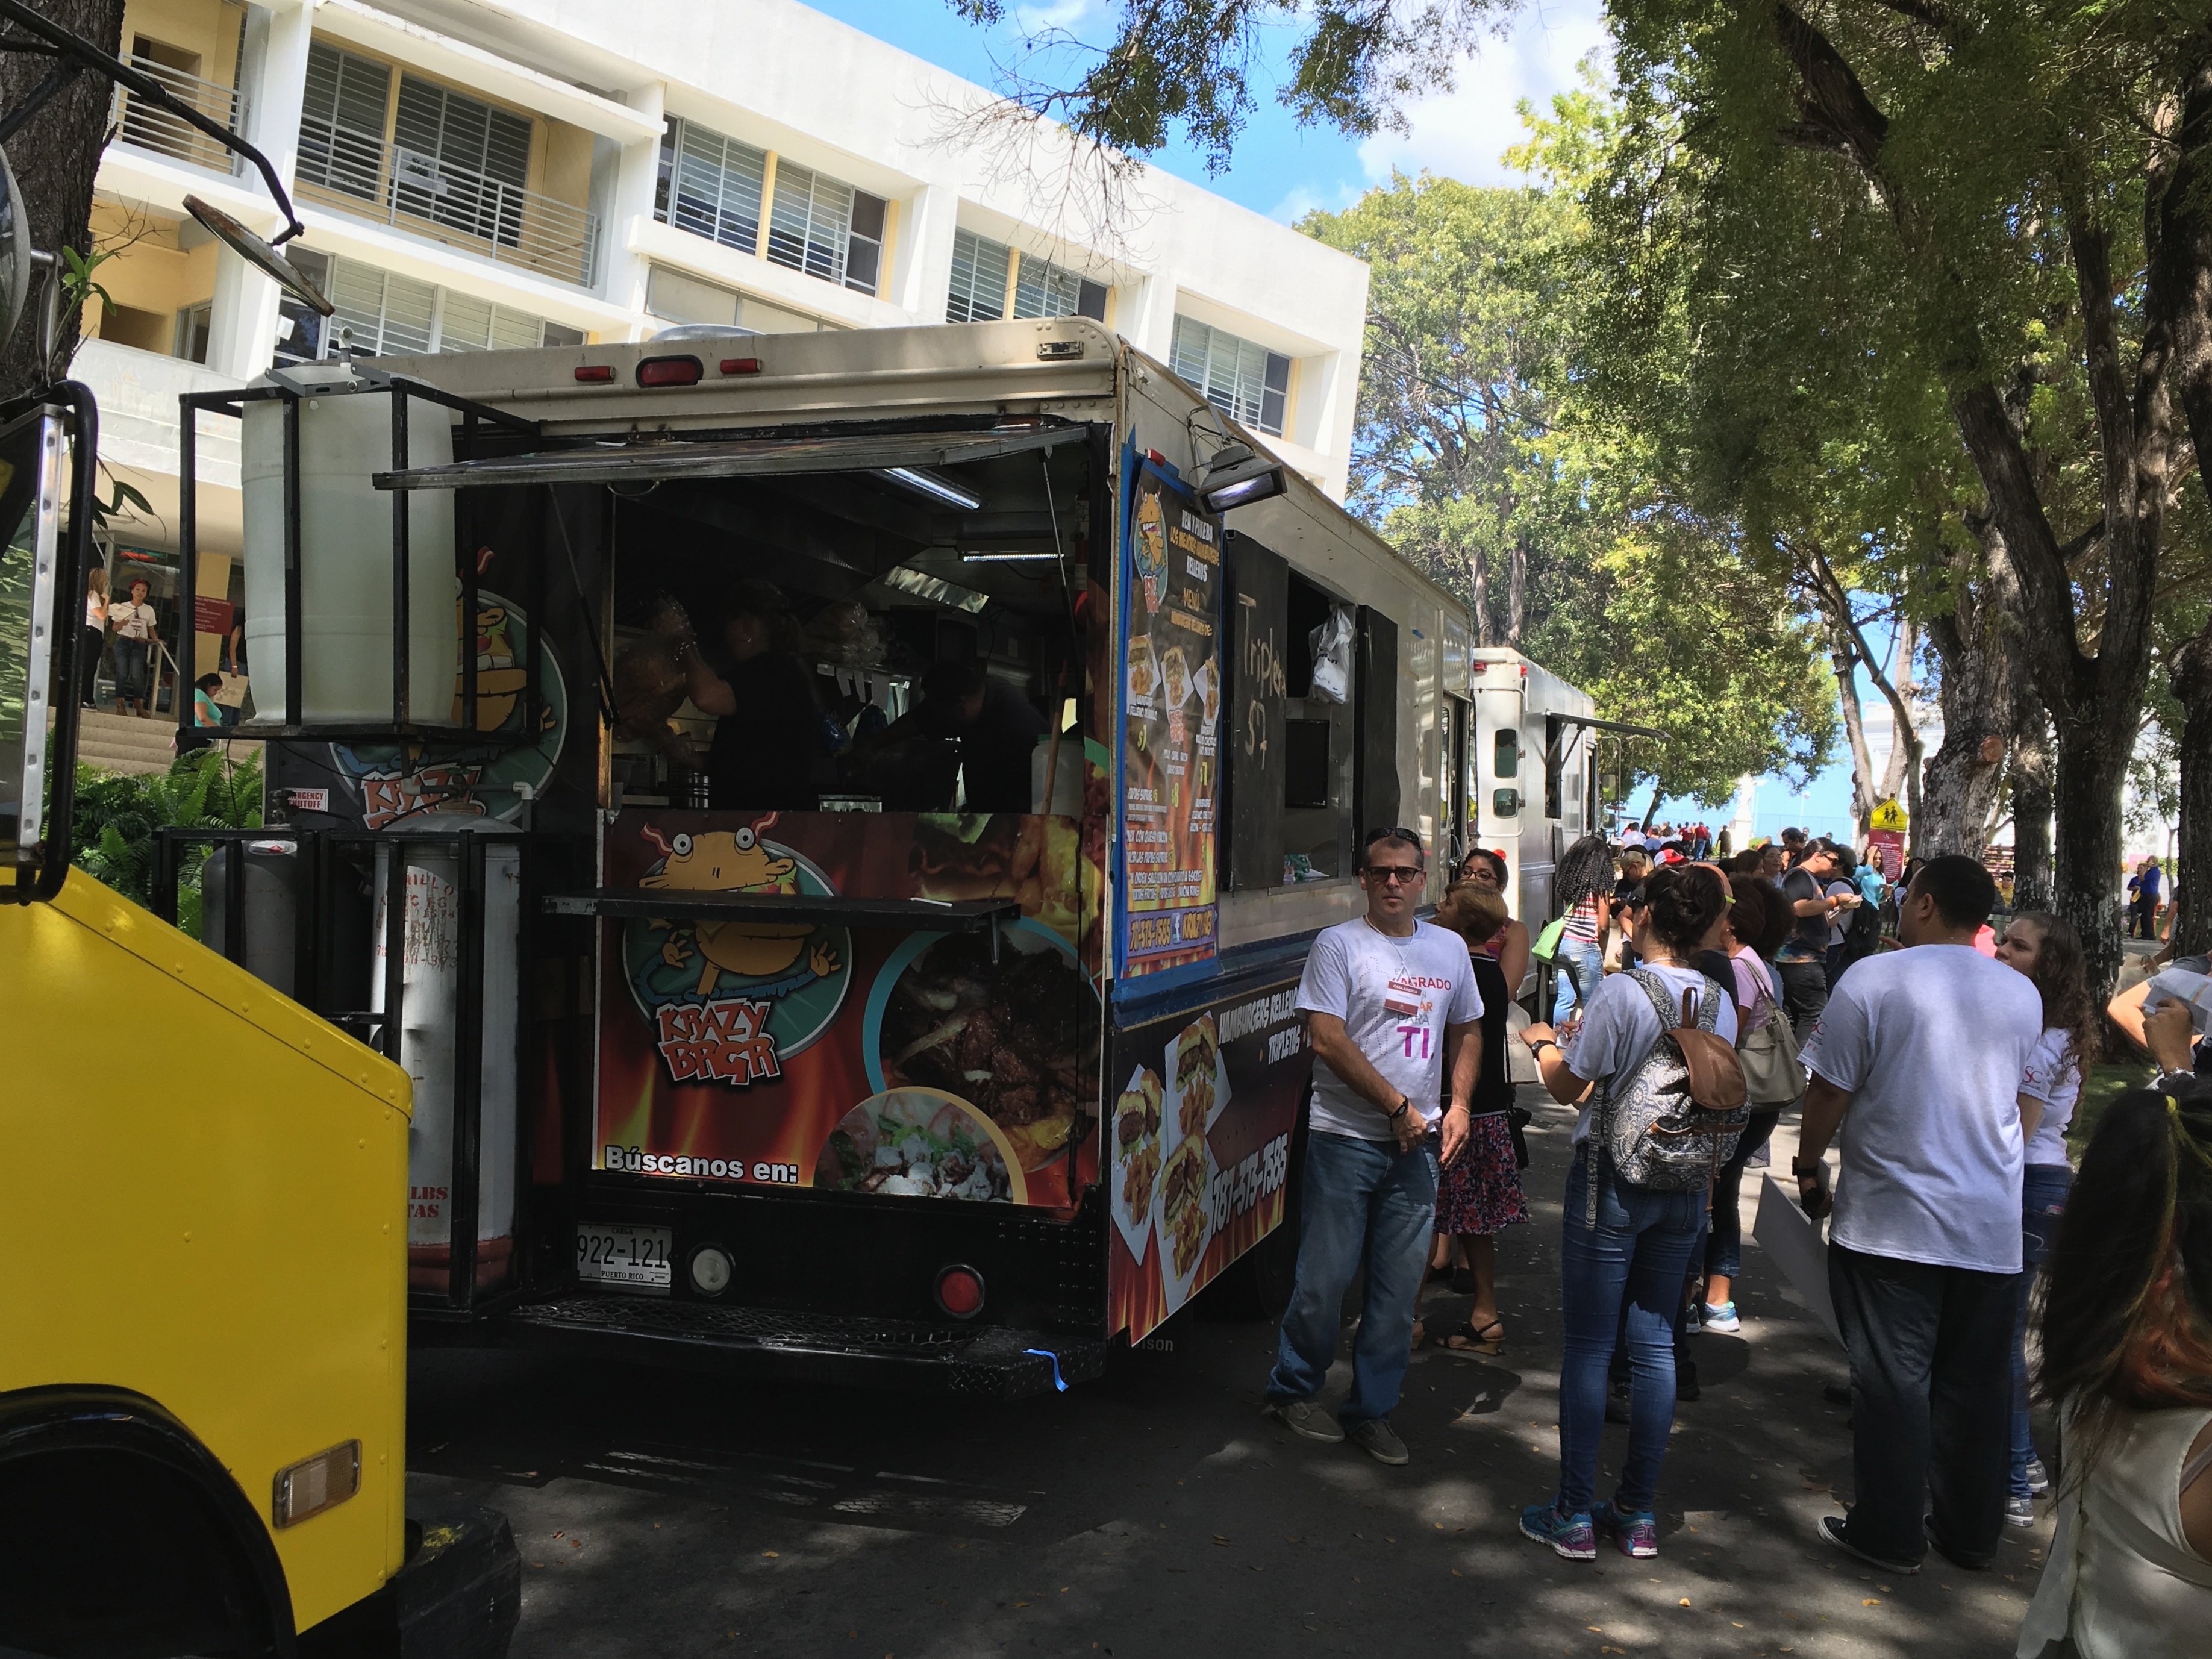
transport, vehicle, public transport, bus